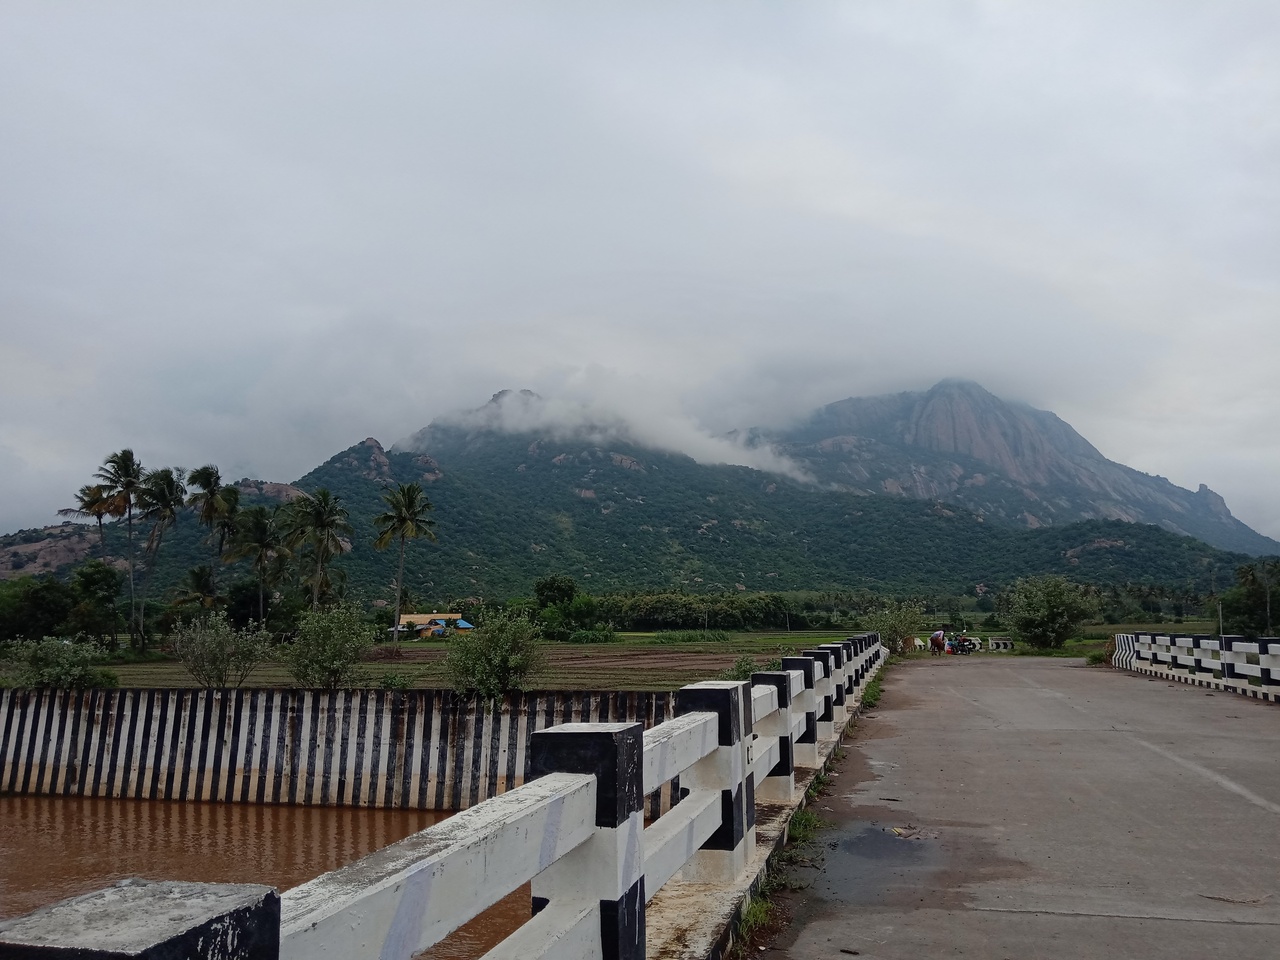
Arasampattu river, kallakurichi district